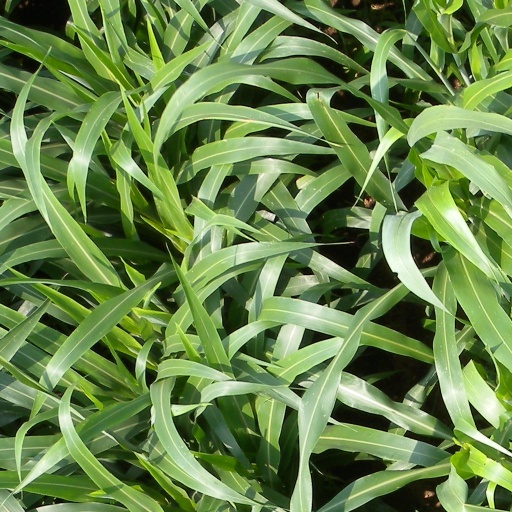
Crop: sorghum